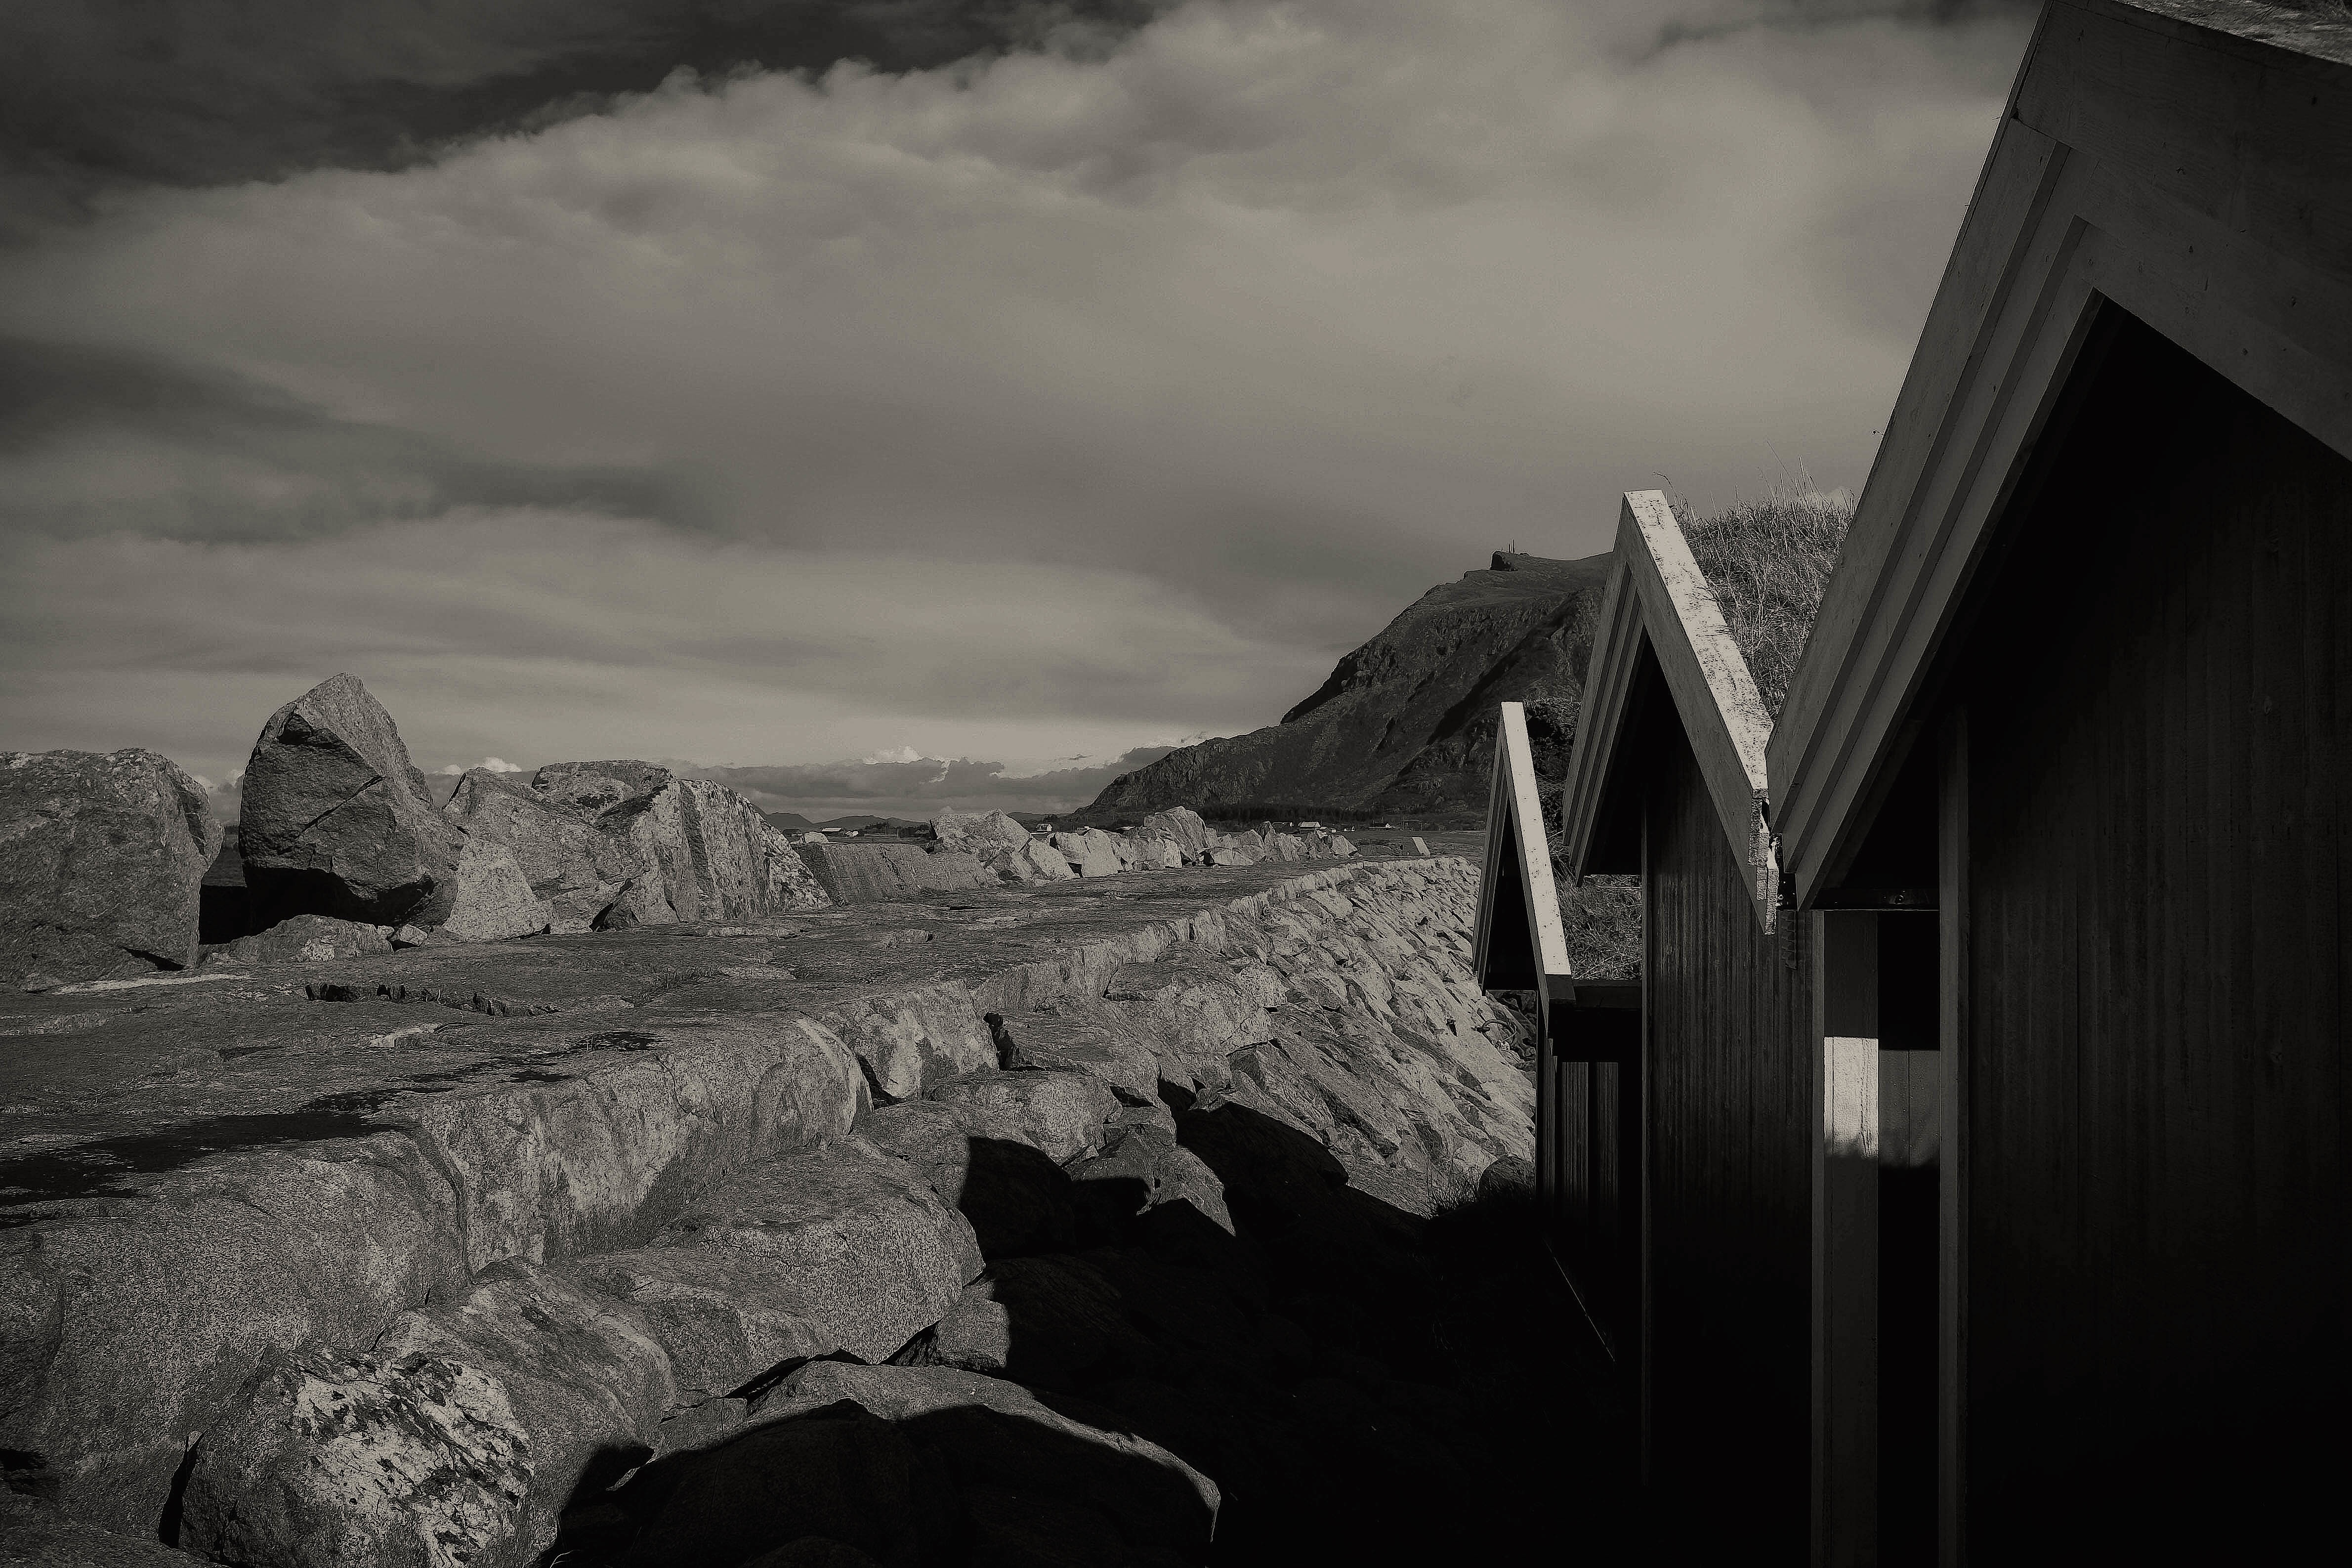
rock, snow, cloud, black and white, darkness, black, monochrome, monochrome photography, atmospheric phenomenon